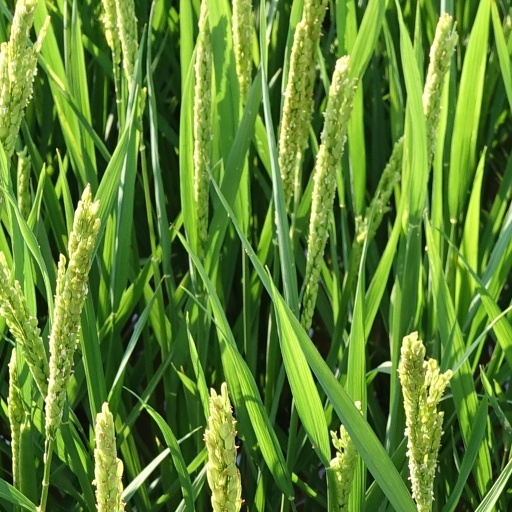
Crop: rice